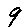
Label: 9